Buglawton

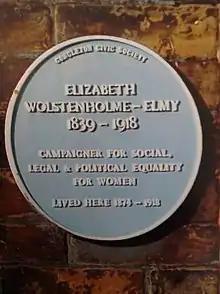
Blue plaque for Elizabeth Clarke Wolstenholme Elmy at 23 Buxton Road, Buglawton.

23 Buxton Road, Buglawton was the residence of Elizabeth Clarke Wolstenholme Elmy from 1874 to 1918 and a Blue Plaque was erected there for her by the Congleton Civic Society; it reads, "Elizabeth Wolstenholme-Elmy 1839-1918 Campaigner for social, legal and political equality for women lived here 1874-1918". Benjamin Elmy founded the Male Electors' League for Women's Suffrage in 1897, the first all male society to specifically campaign for women to have the vote. Elmy's son, Frank Elmy was elected to the Urban District Council in 1904 and was employed as assistant overseer and rate collector for Buglawton Urban District Council.